Gord Renwick

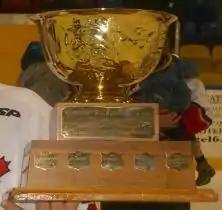
Trophy with a gold coloured bowl on a two-tiered wooden base

Renwick was presented with the CAHA Volunteer of the Year Award also known as the meritorious award, after 10 years of service when his term as president expired in 1979. In 1991, he received the OHA Gold Stick, in recognition of contributions to hockey as a builder. He was made a life member of the IIHF in 1994, after he retired from international service.